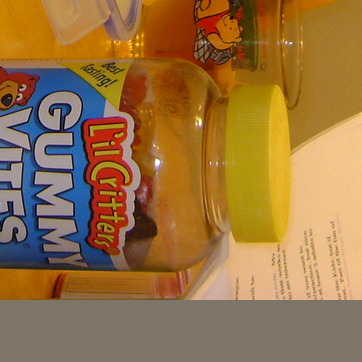
Material: plastic